A Private's Affair

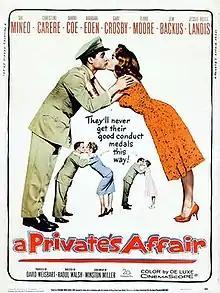

A Private's Affair is a 1959 American musical comedy film directed by Raoul Walsh. It stars Sal Mineo and Christine Carère. The film was nominated for a Golden Globe in 1960.